Enrico Rava

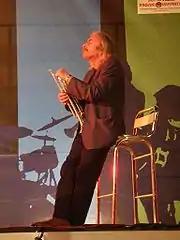
Enrico Rava in 2005

His first commercial work was as a member of Gato Barbieri's Italian quintet in the mid-1960s; in the late 1960s he was a member of Steve Lacy's group. In 1967, Rava moved to New York City and, one month later, became a member of the group Gas Mask, which had one album released on Tonsil Records in 1970.